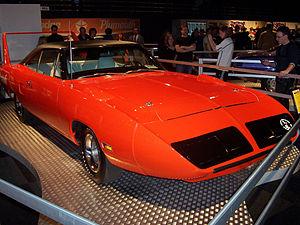
Plymouth Superbird (dérivé de stock car de la Road Runner).
La Plymouth Road Runner est un modèle d'automobile de type « muscle car » produit par la marque Plymouth de la société Chrysler Corporation. Son nom vient du célèbre dessin animé américain Road Runner & Wile E. Coyote. Elle fut produite en 45 000 exemplaires de 1968 à 1980 et eut un grand succès grâce à sa puissance et à son prix bon marché.